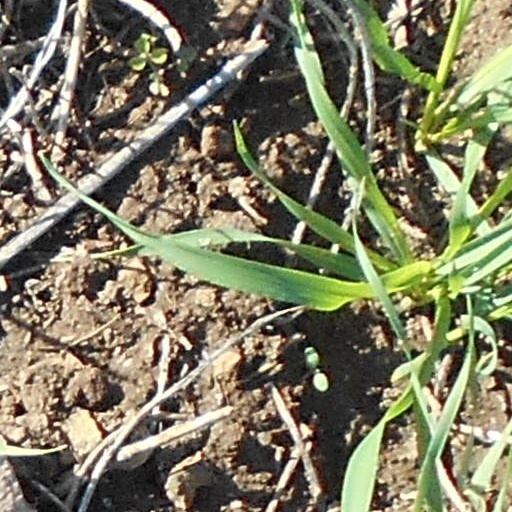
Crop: wheat